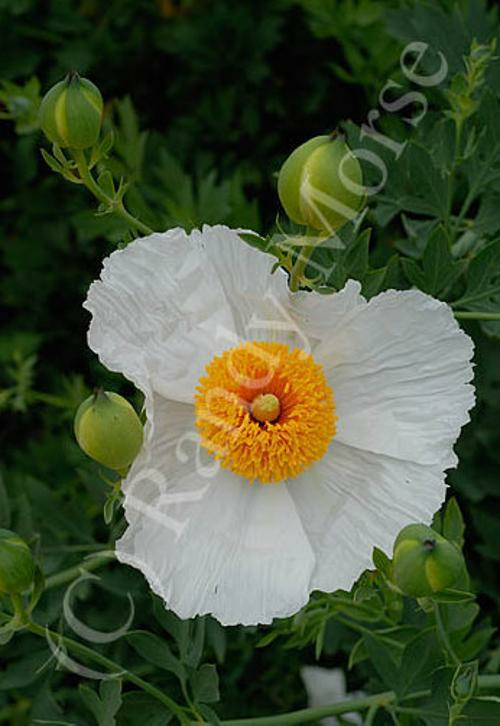
Flower: tree poppy